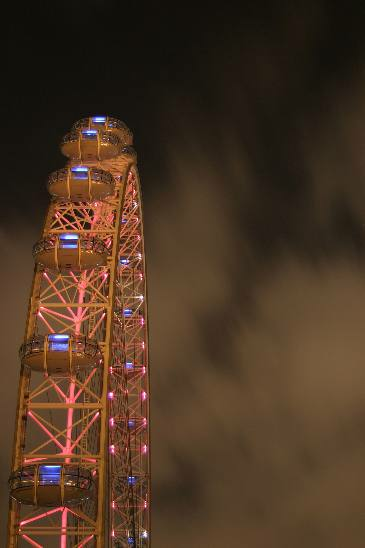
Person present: No